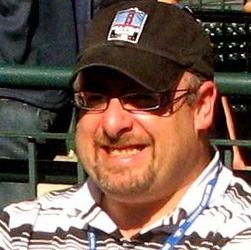
Age: 39